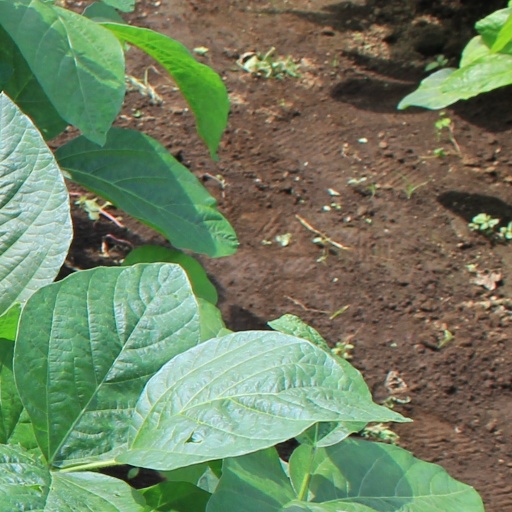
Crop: soybean